Tadcaster

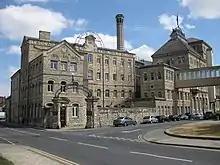
John Smith's Brewery Tadcaster

For local government purposes, the town is represented as one electoral division. However, until 2015, the River Wharfe divided the town into eastern and western electoral wards. The town was represented at Westminster as part of the Selby & Ainsty constituency until 2024. Following the 2023 Periodic Review of Westminster constituencies it became part of the Wetherby and Easingwold constituency formed for the 2024 general election.